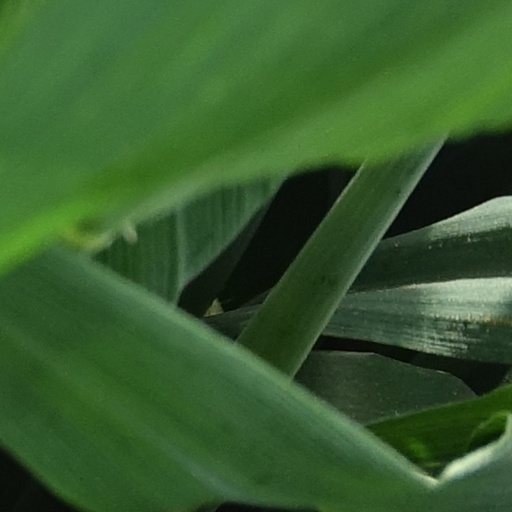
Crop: wheat